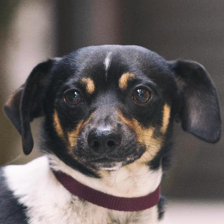
Label: animals